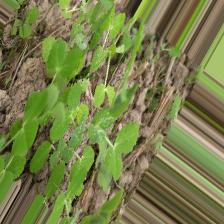
Label: Powdery Mildew